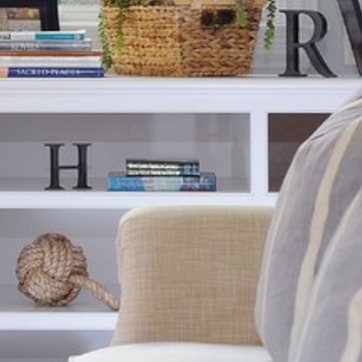
Material: paper